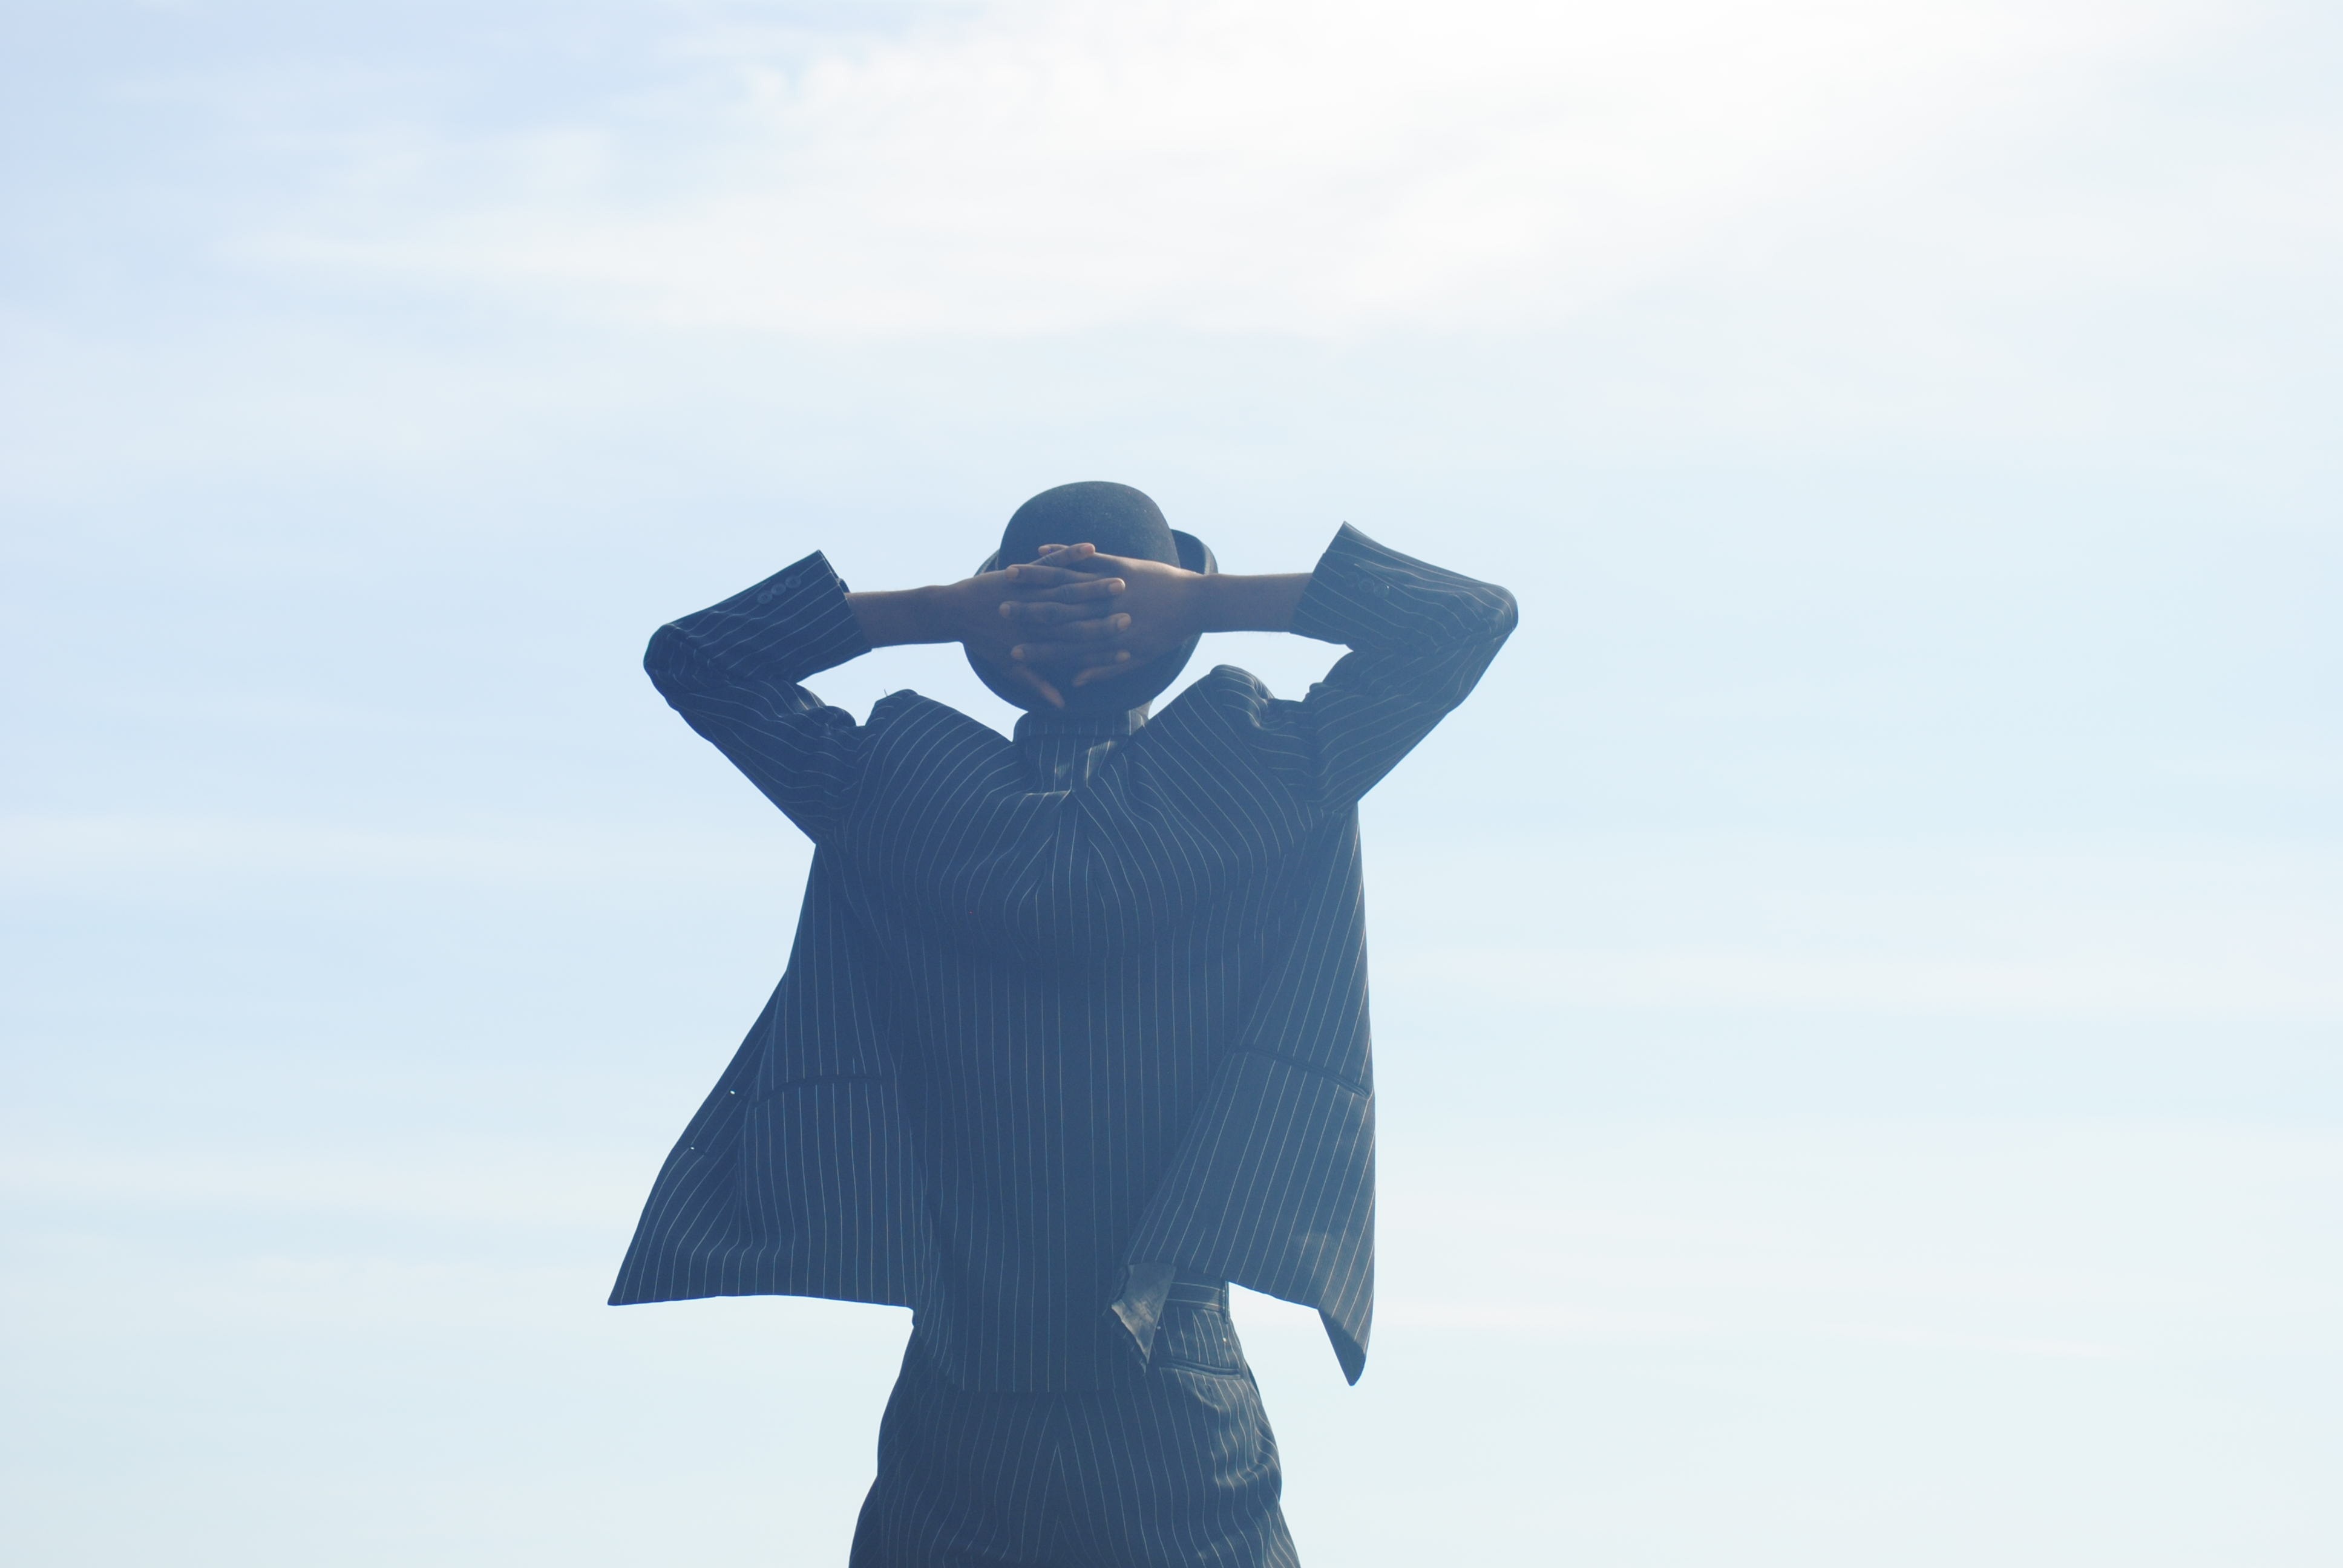
hand, people, sky, summer, vacation, blue, freedom, lifestyle, fun, dress, happy, happiness, inspiration, success